Ulf Wengård

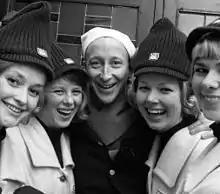
Ulf Wengård (center)

Ulf Wengård (Januar 15, 1927 – July 7, 2003) was a Norwegian actor. He was known for his comedy roles, and he appeared in many of the "Olsen Gang" films.